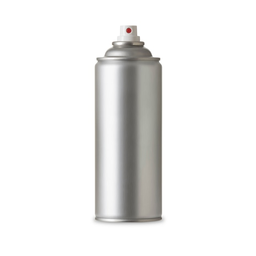
Label: metal